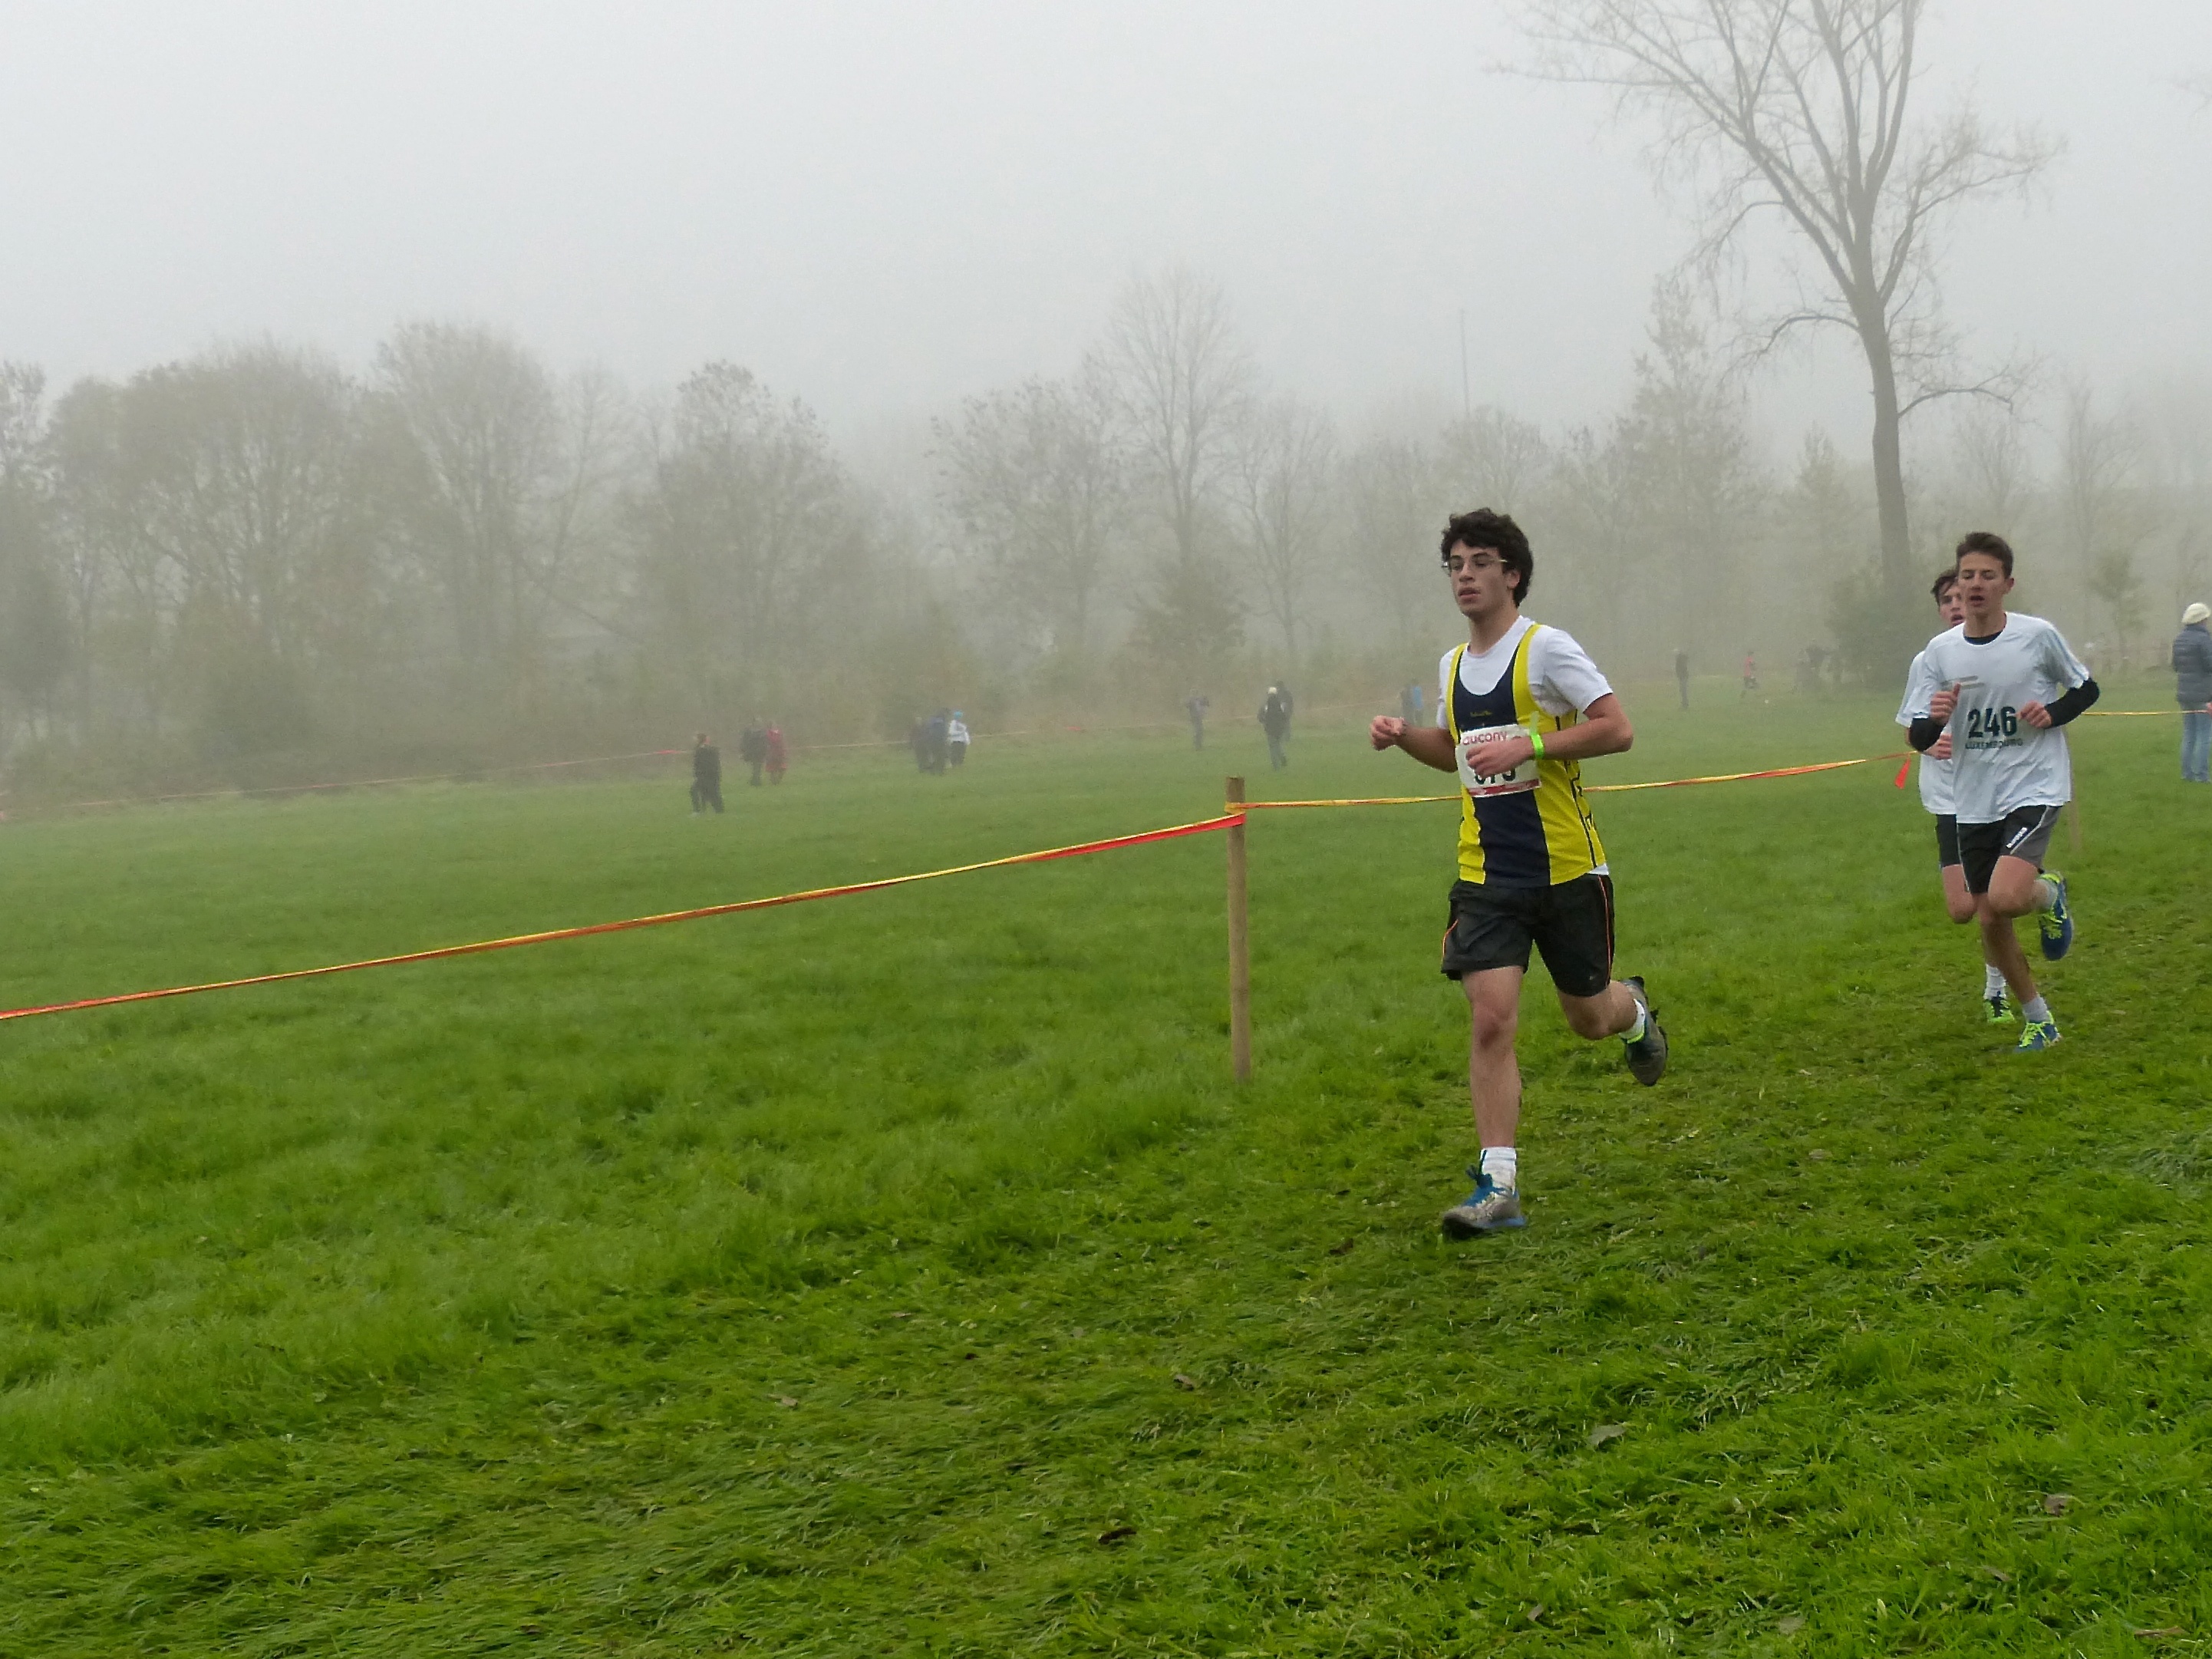
grass, fog, mist, sport, meadow, running, soccer, ash, crosscountry, belgium, race, competition, team, sports, championship, endurance, xc, antwerp, necis, physical exercise, human action